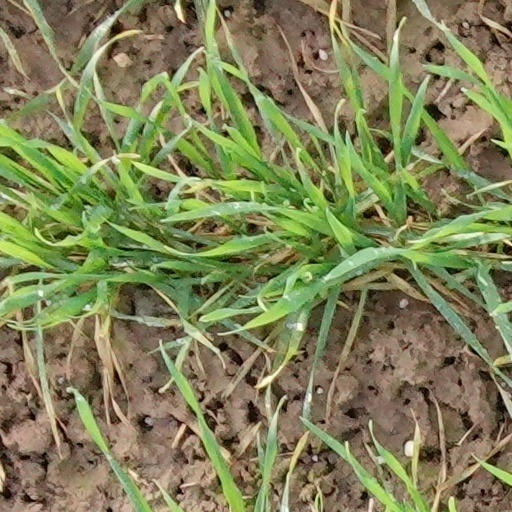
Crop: wheat